Interstate 75 in Michigan

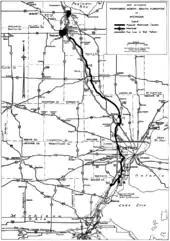
Black and white map of the southeastern Lower Peninsula of Michigan

The Michigan Turnpike Authority (MTA), an agency which was created in 1951, proposed the construction of a toll freeway to run north–south in the state. The original termini for the turnpike were Bridgeport and Rockwood. The state highway commissioner at the time, Charles Ziegler, distrusted a separate agency dealing with statewide road building at the time, and he worked to stall progress on any proposed turnpikes. Ziegler, who had a seat on the MTA board, publicly sparred with authority chairman George Higgins, even announcing that the MSHD would build a parallel freeway that would "reduce tolls on the turnpike 40 to 50 percent" according to consultants. Trucking interests in the state also opposed the projects, preferring a moderate gas tax increase over any tolls. Detroit denied the MTA permission to route a turnpike through the city over issues related to the River Rouge, Rouge Park and access across the right-of-way. After a lawsuit by City of Dearborn, the legislation creating the authority was upheld by the Michigan Supreme Court in 1955, and the authority was allowed to sell bonds for its Bridgeport–Rockwood and Detroit–Chicago toll roads.